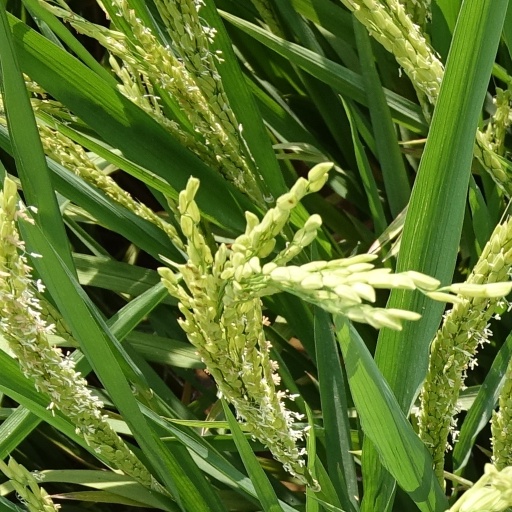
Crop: rice